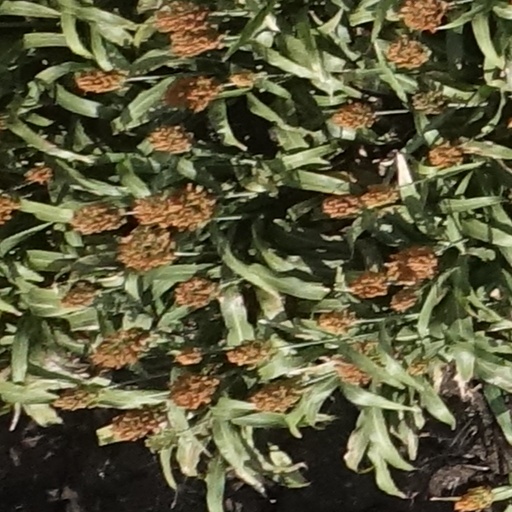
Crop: sorghum